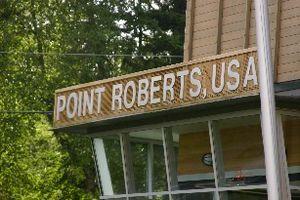
Poste frontière E.U./Canada entre Point Roberts et Delta.
Point Roberts est une zone non-incorporée du comté de Whatcom, dans l'État de Washington aux États-Unis et une exclave américaine, située à la pointe sud de la péninsule Tsawwassen, dans la grande banlieue de la ville canadienne de Vancouver, en Colombie-Britannique. Point Roberts est bordée au nord par la municipalité canadienne de Delta et entourée sur les autres côtés par les eaux territoriales américaines ; il est donc impossible de la rejoindre par voie terrestre depuis les États-Unis sans passer par le Canada.